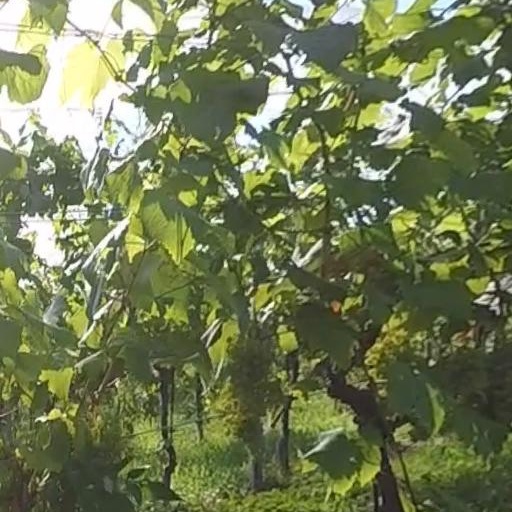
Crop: grape